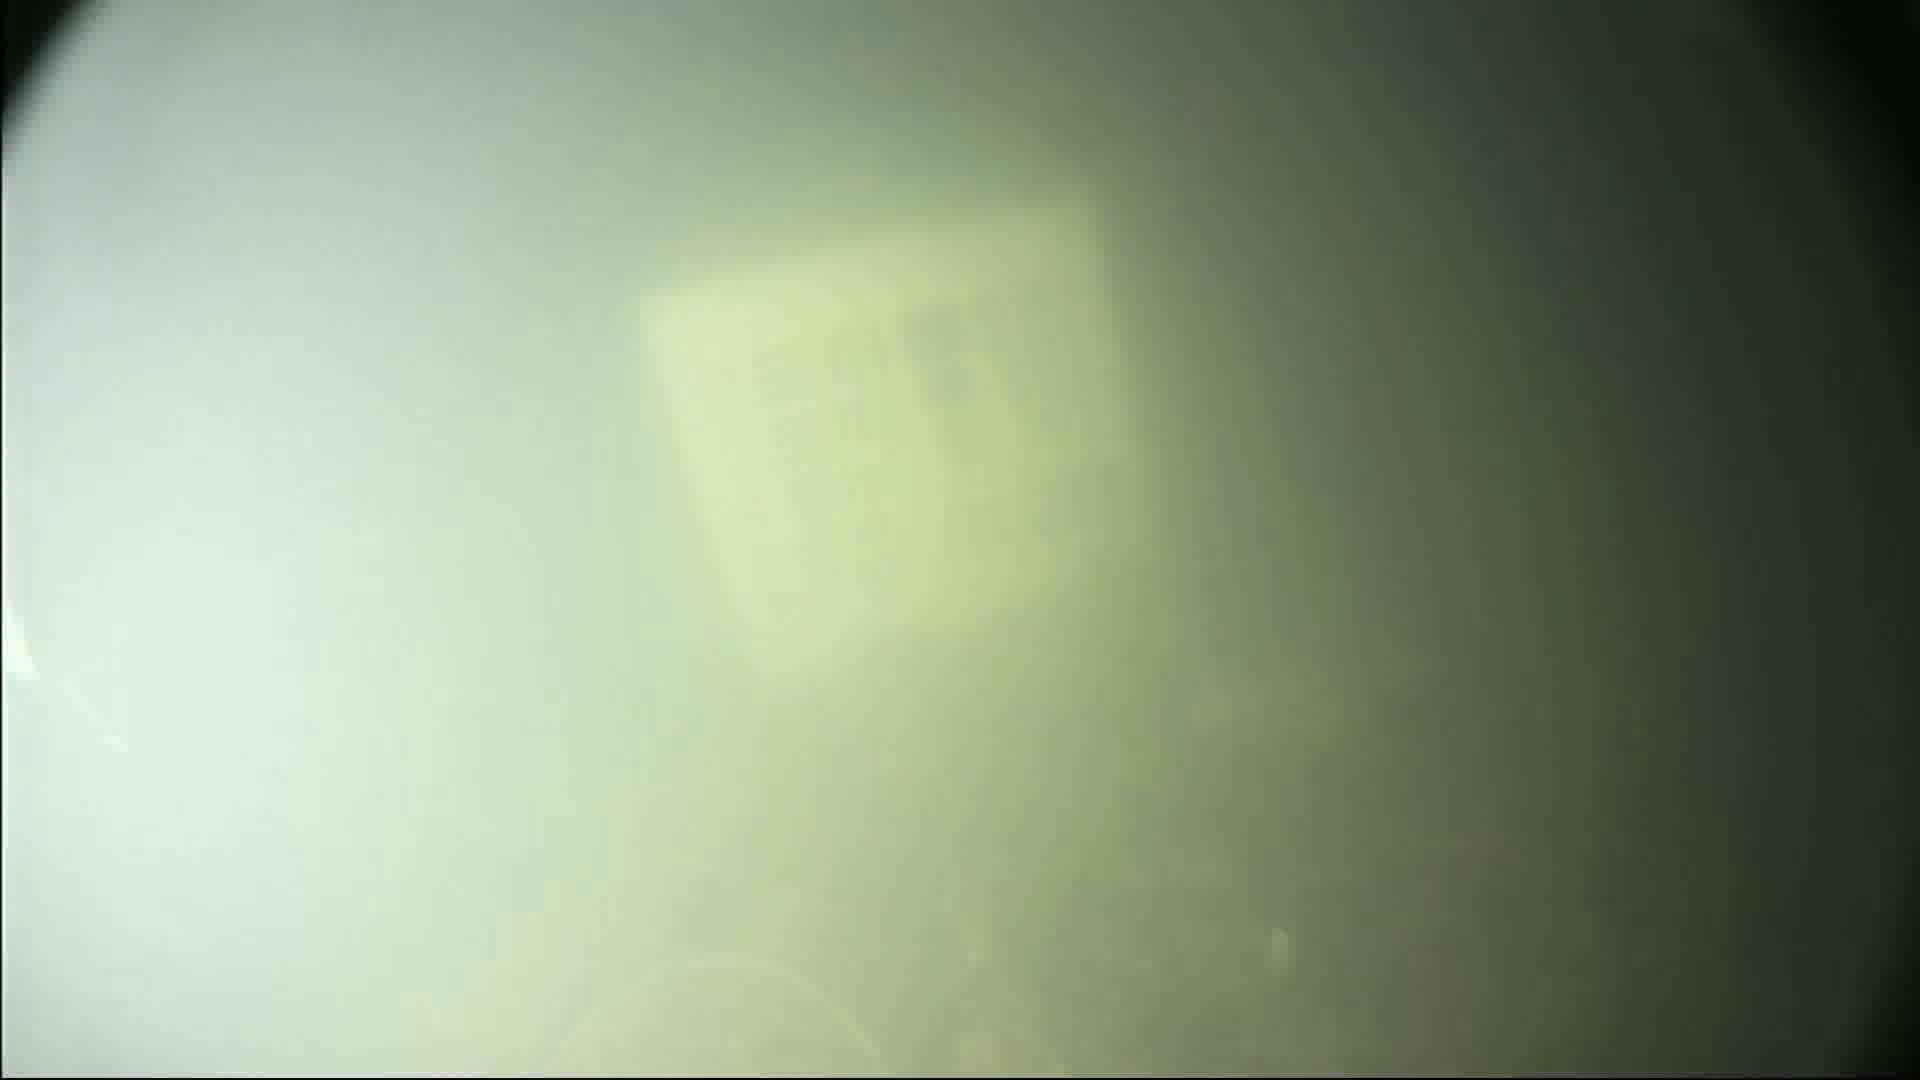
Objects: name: fish